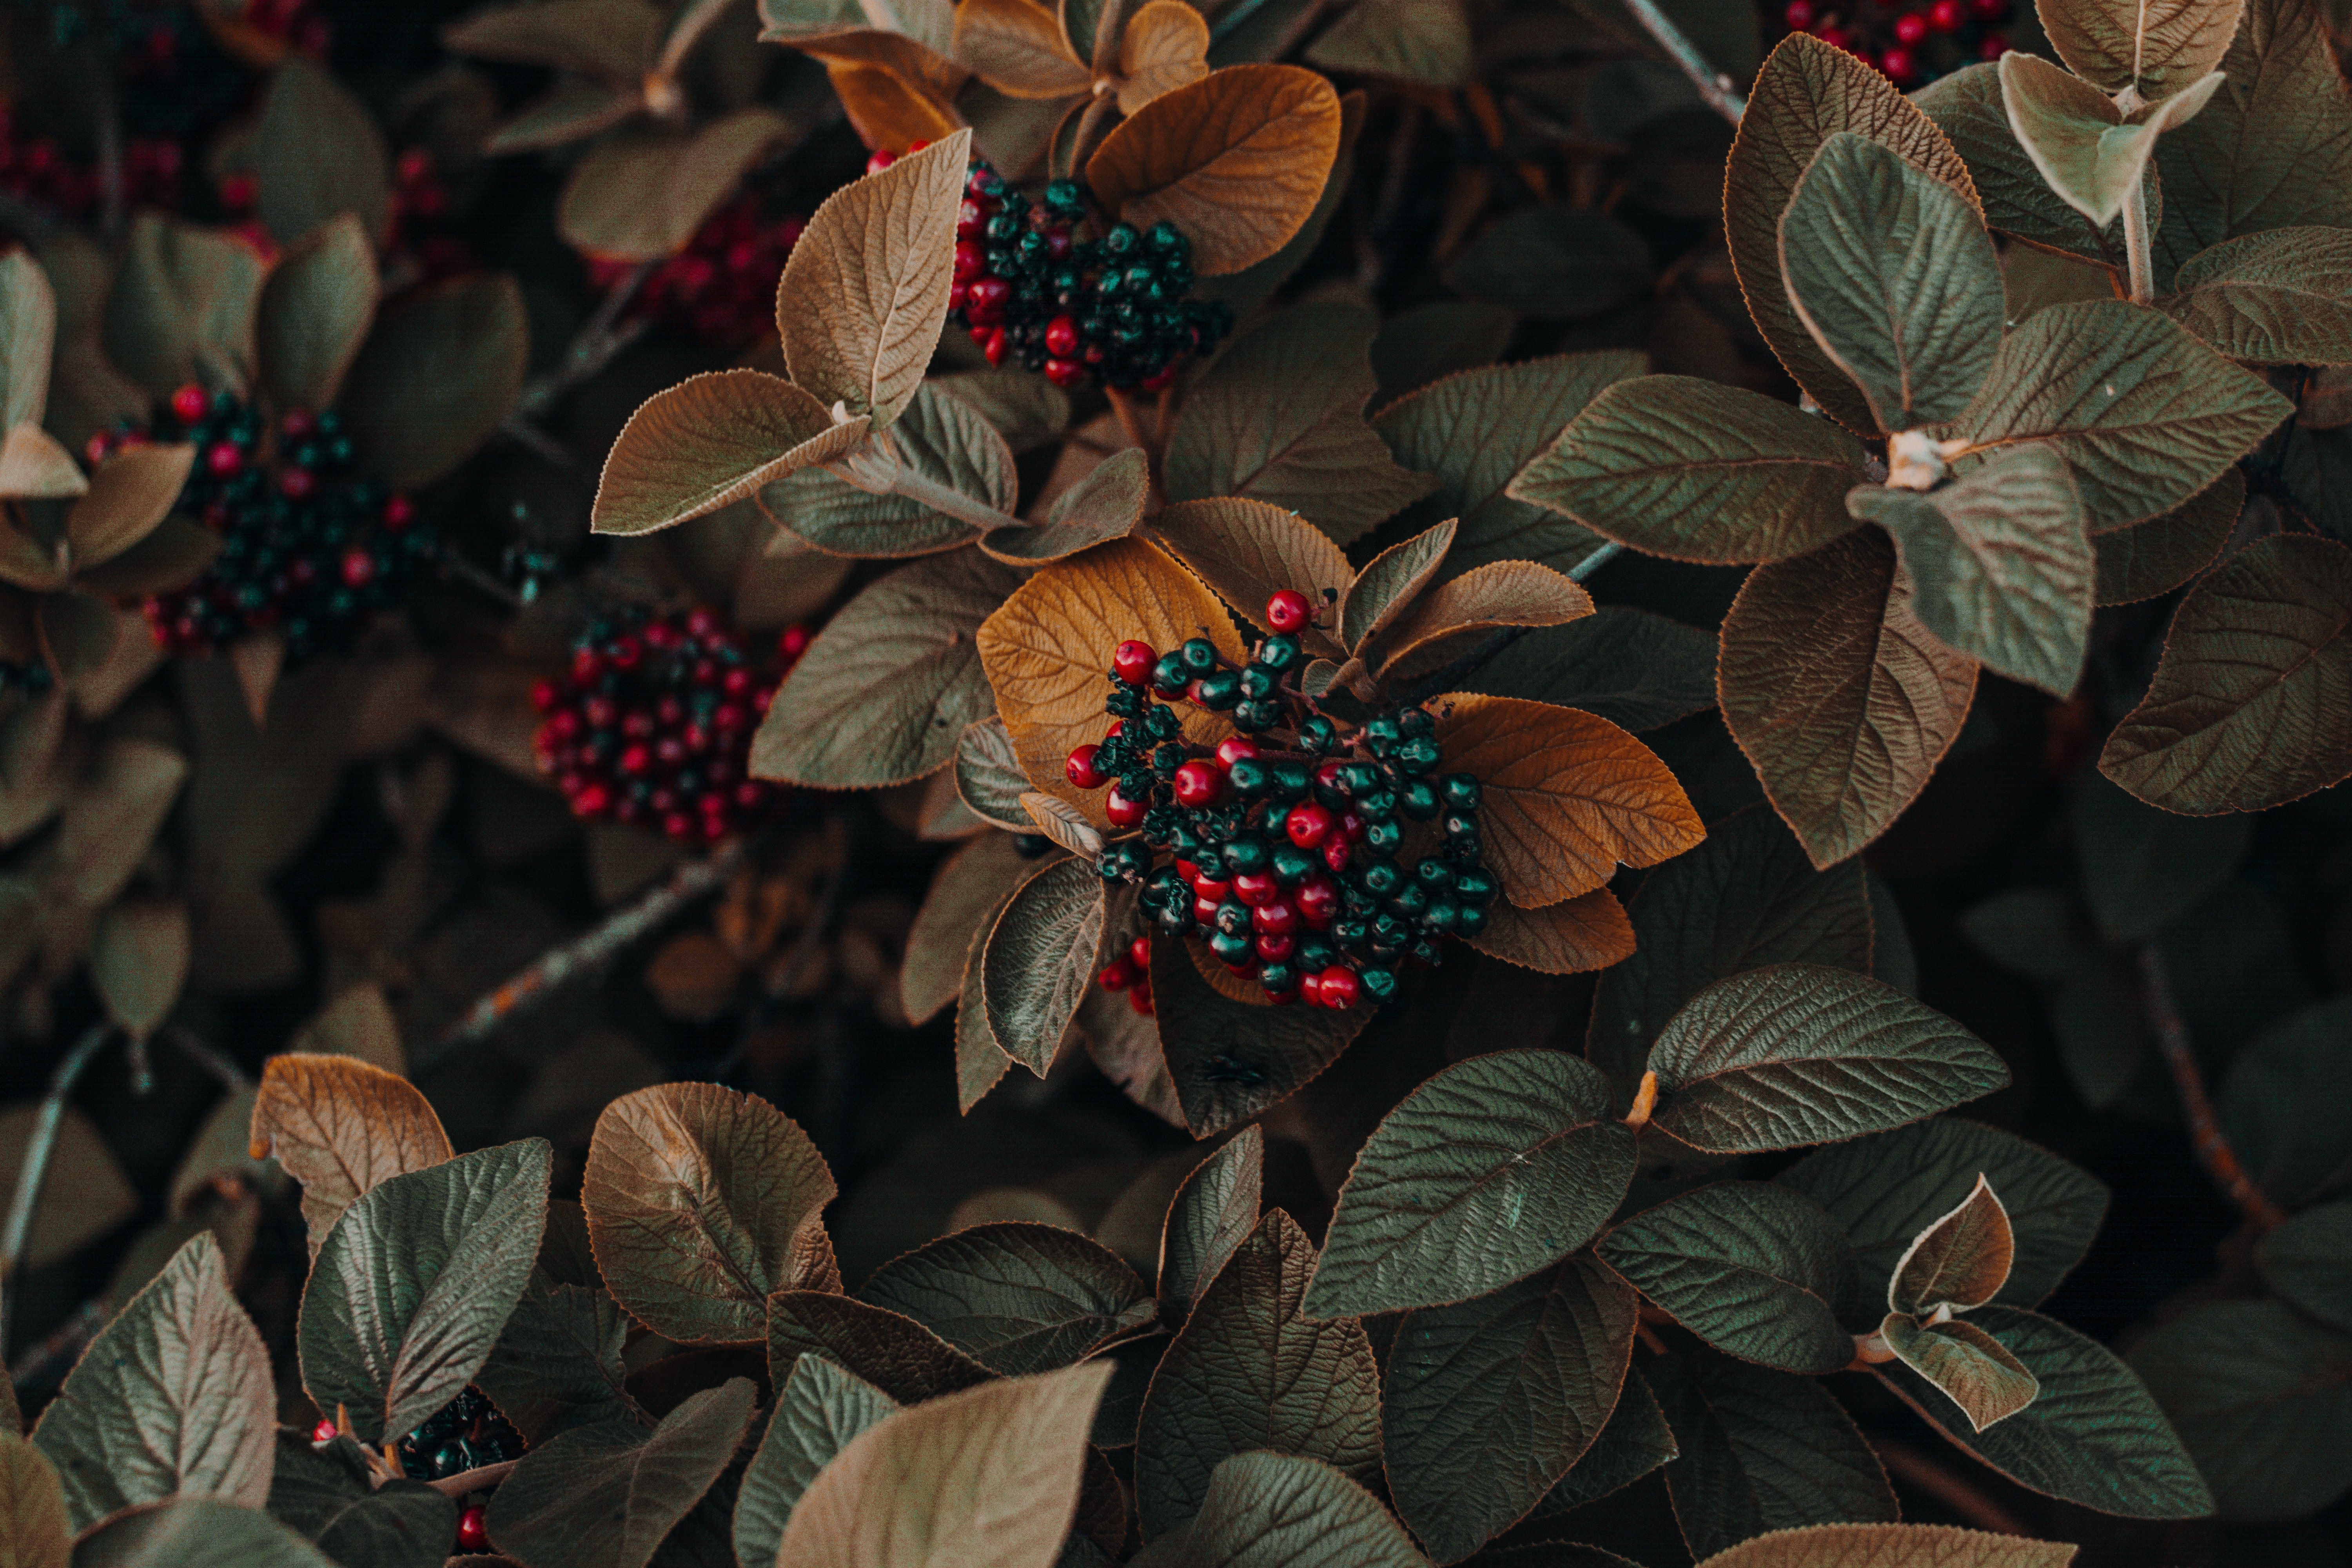
leaf, red, flower, plant, adaptation, flowering plant, photography, viburnum, moschatel family, houttuynia, still life photography, berry